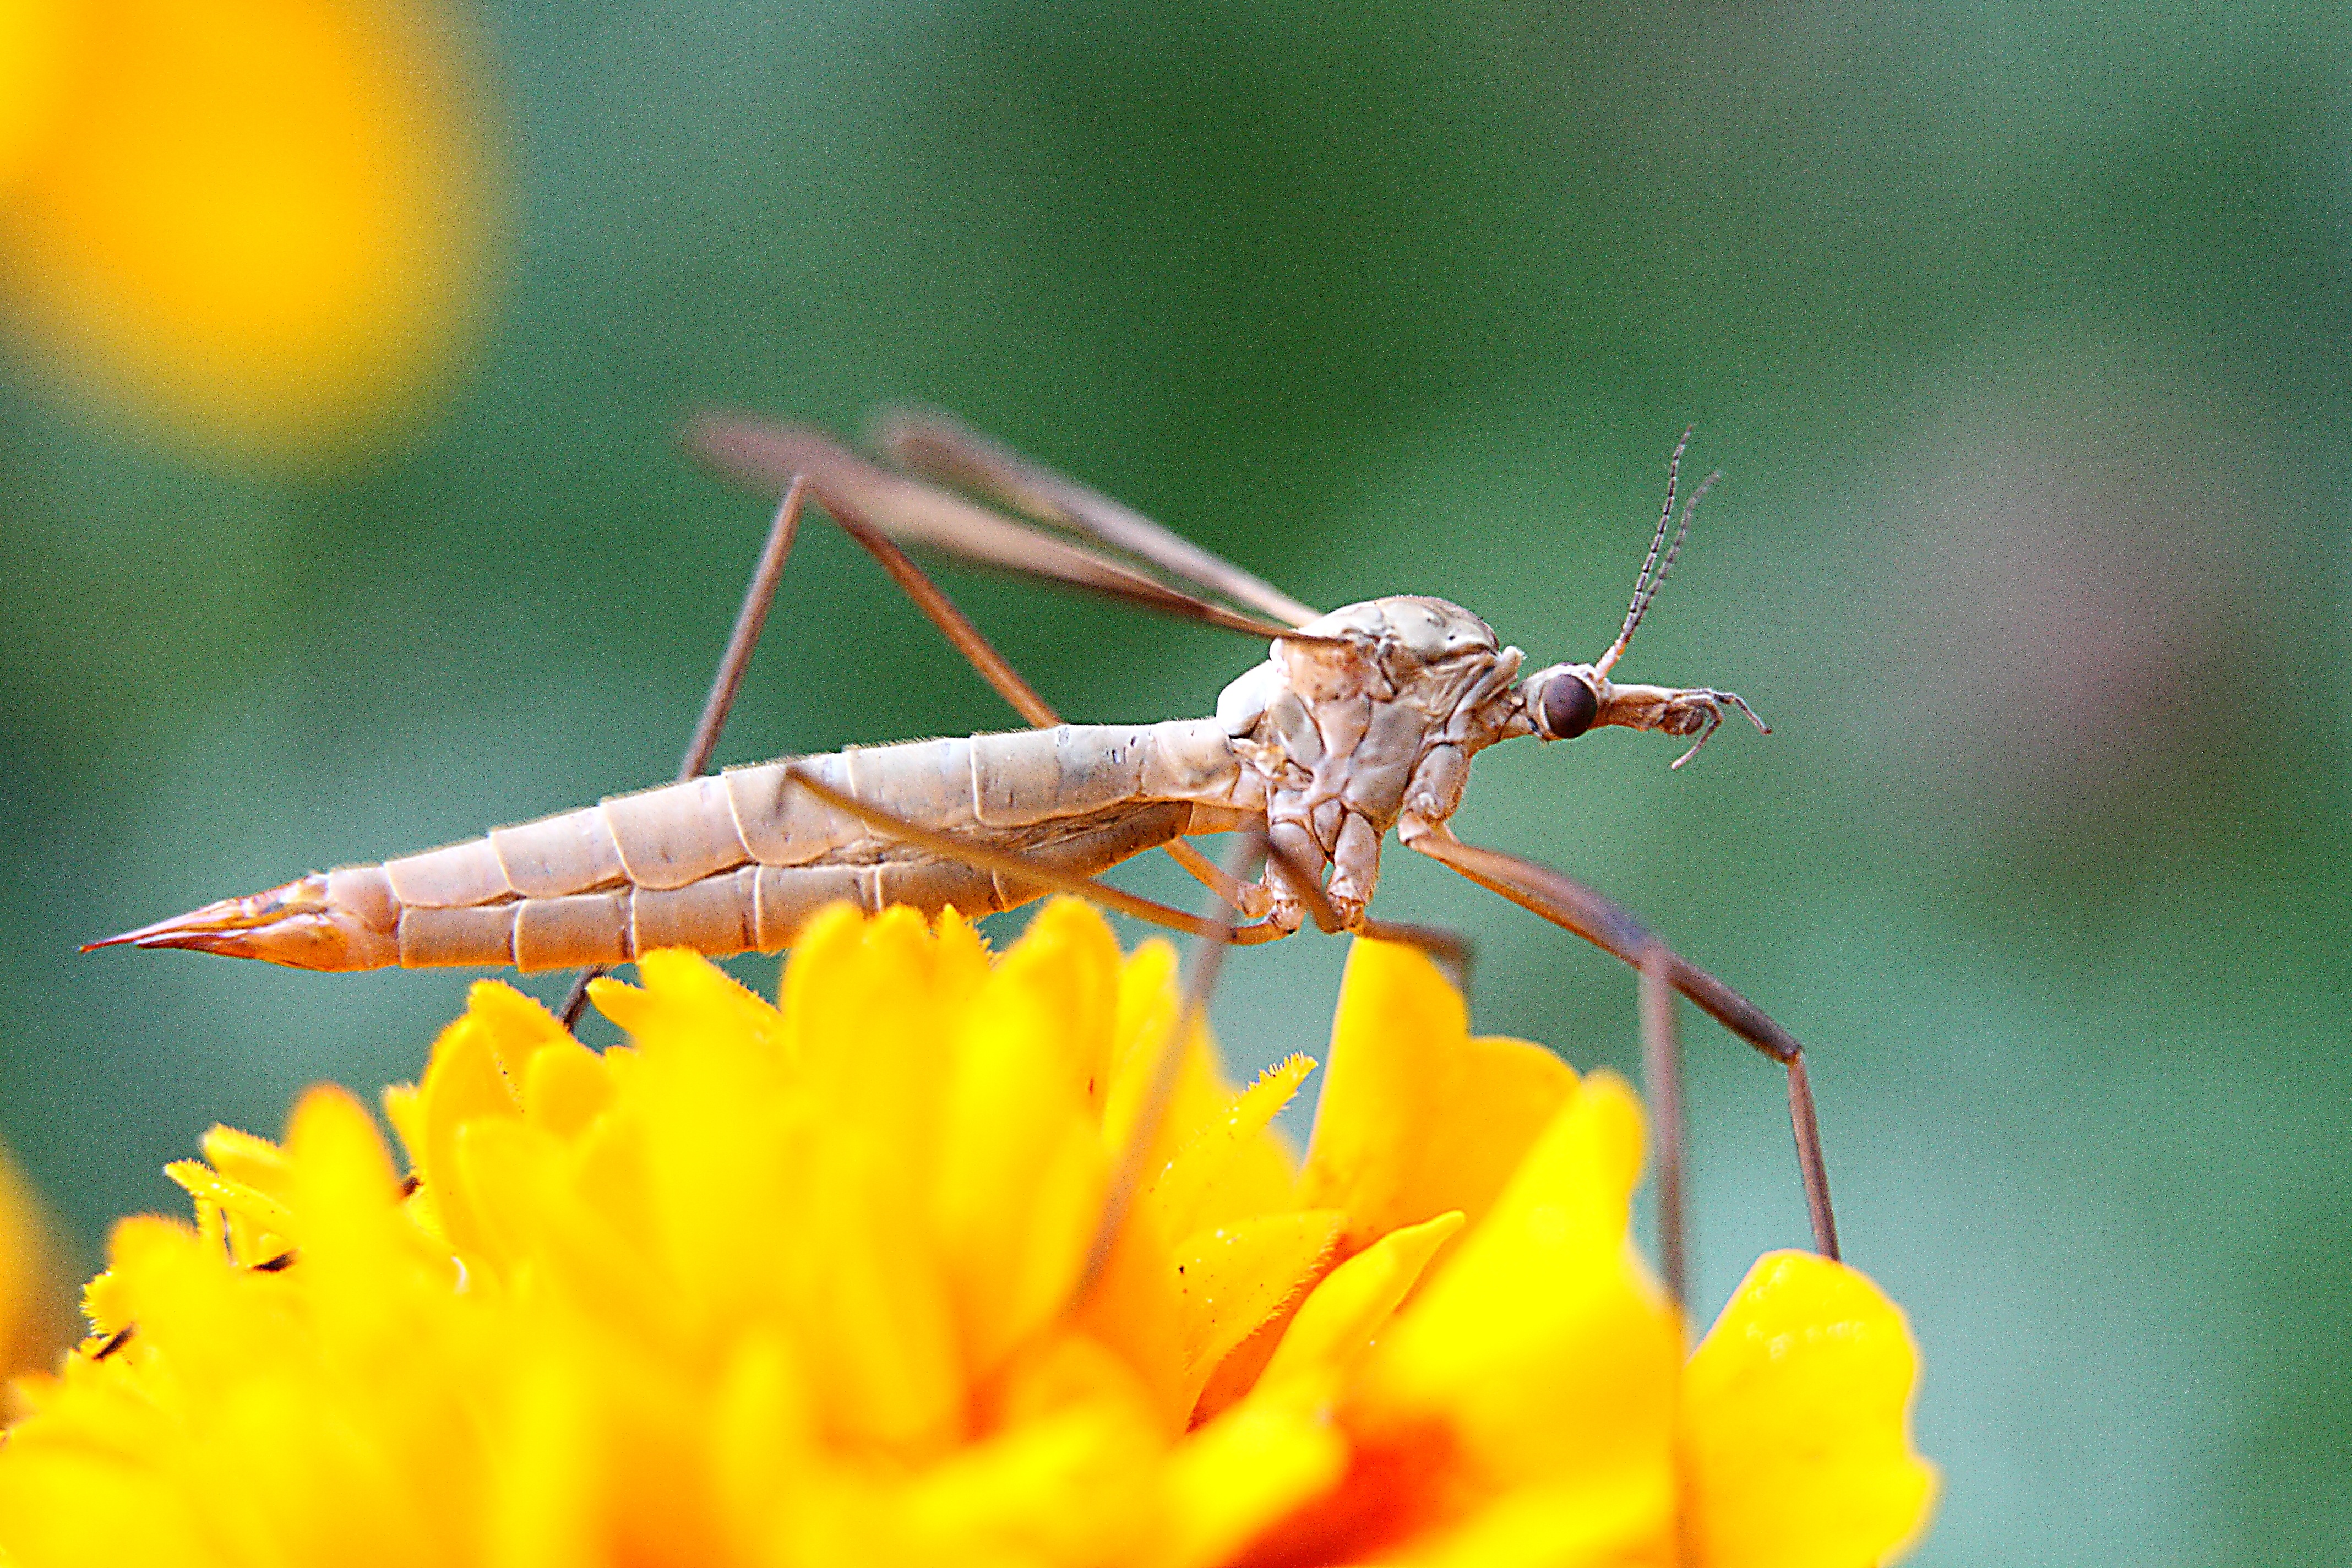
nature, wing, photography, flower, insect, yellow, close, fauna, invertebrate, close up, nectar, schneider, macro photography, arthropod, schnake, plant stem